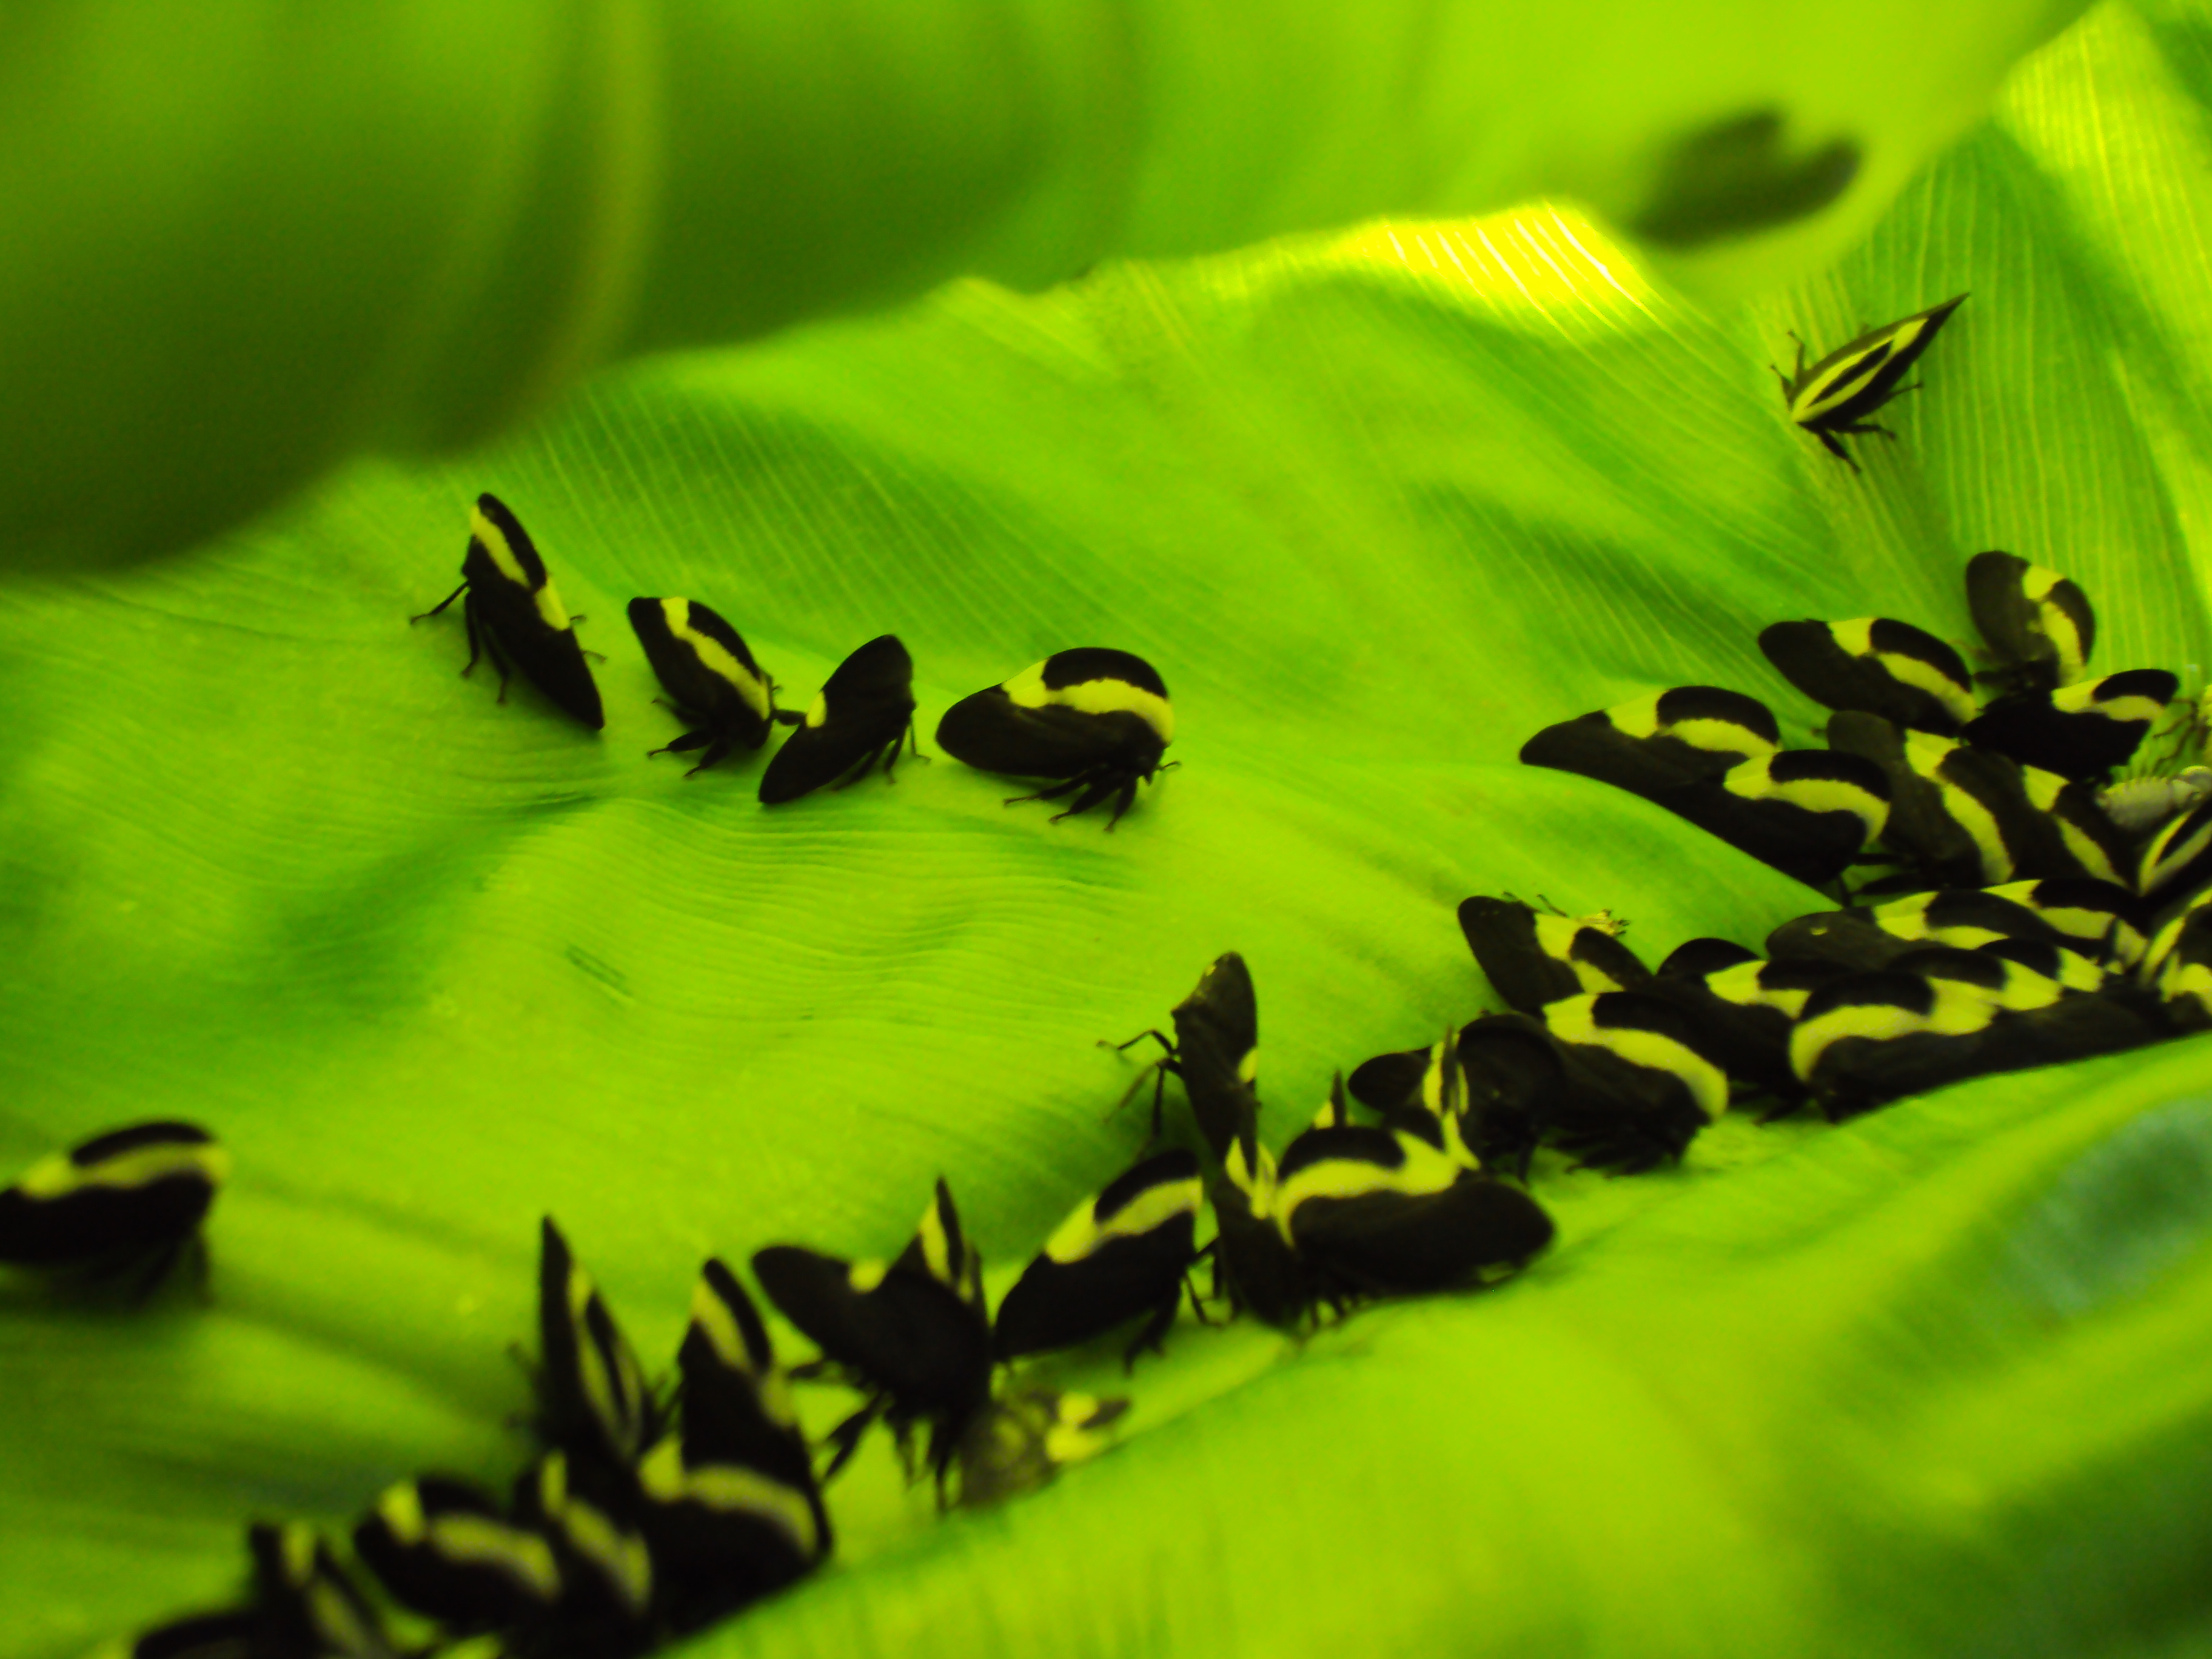
butterfly, green, leaf, vegetation, flora, fauna, macro photography, organism, insect, membrane winged insect, grass, aquatic plant, wildlife, computer wallpaper, plant stem